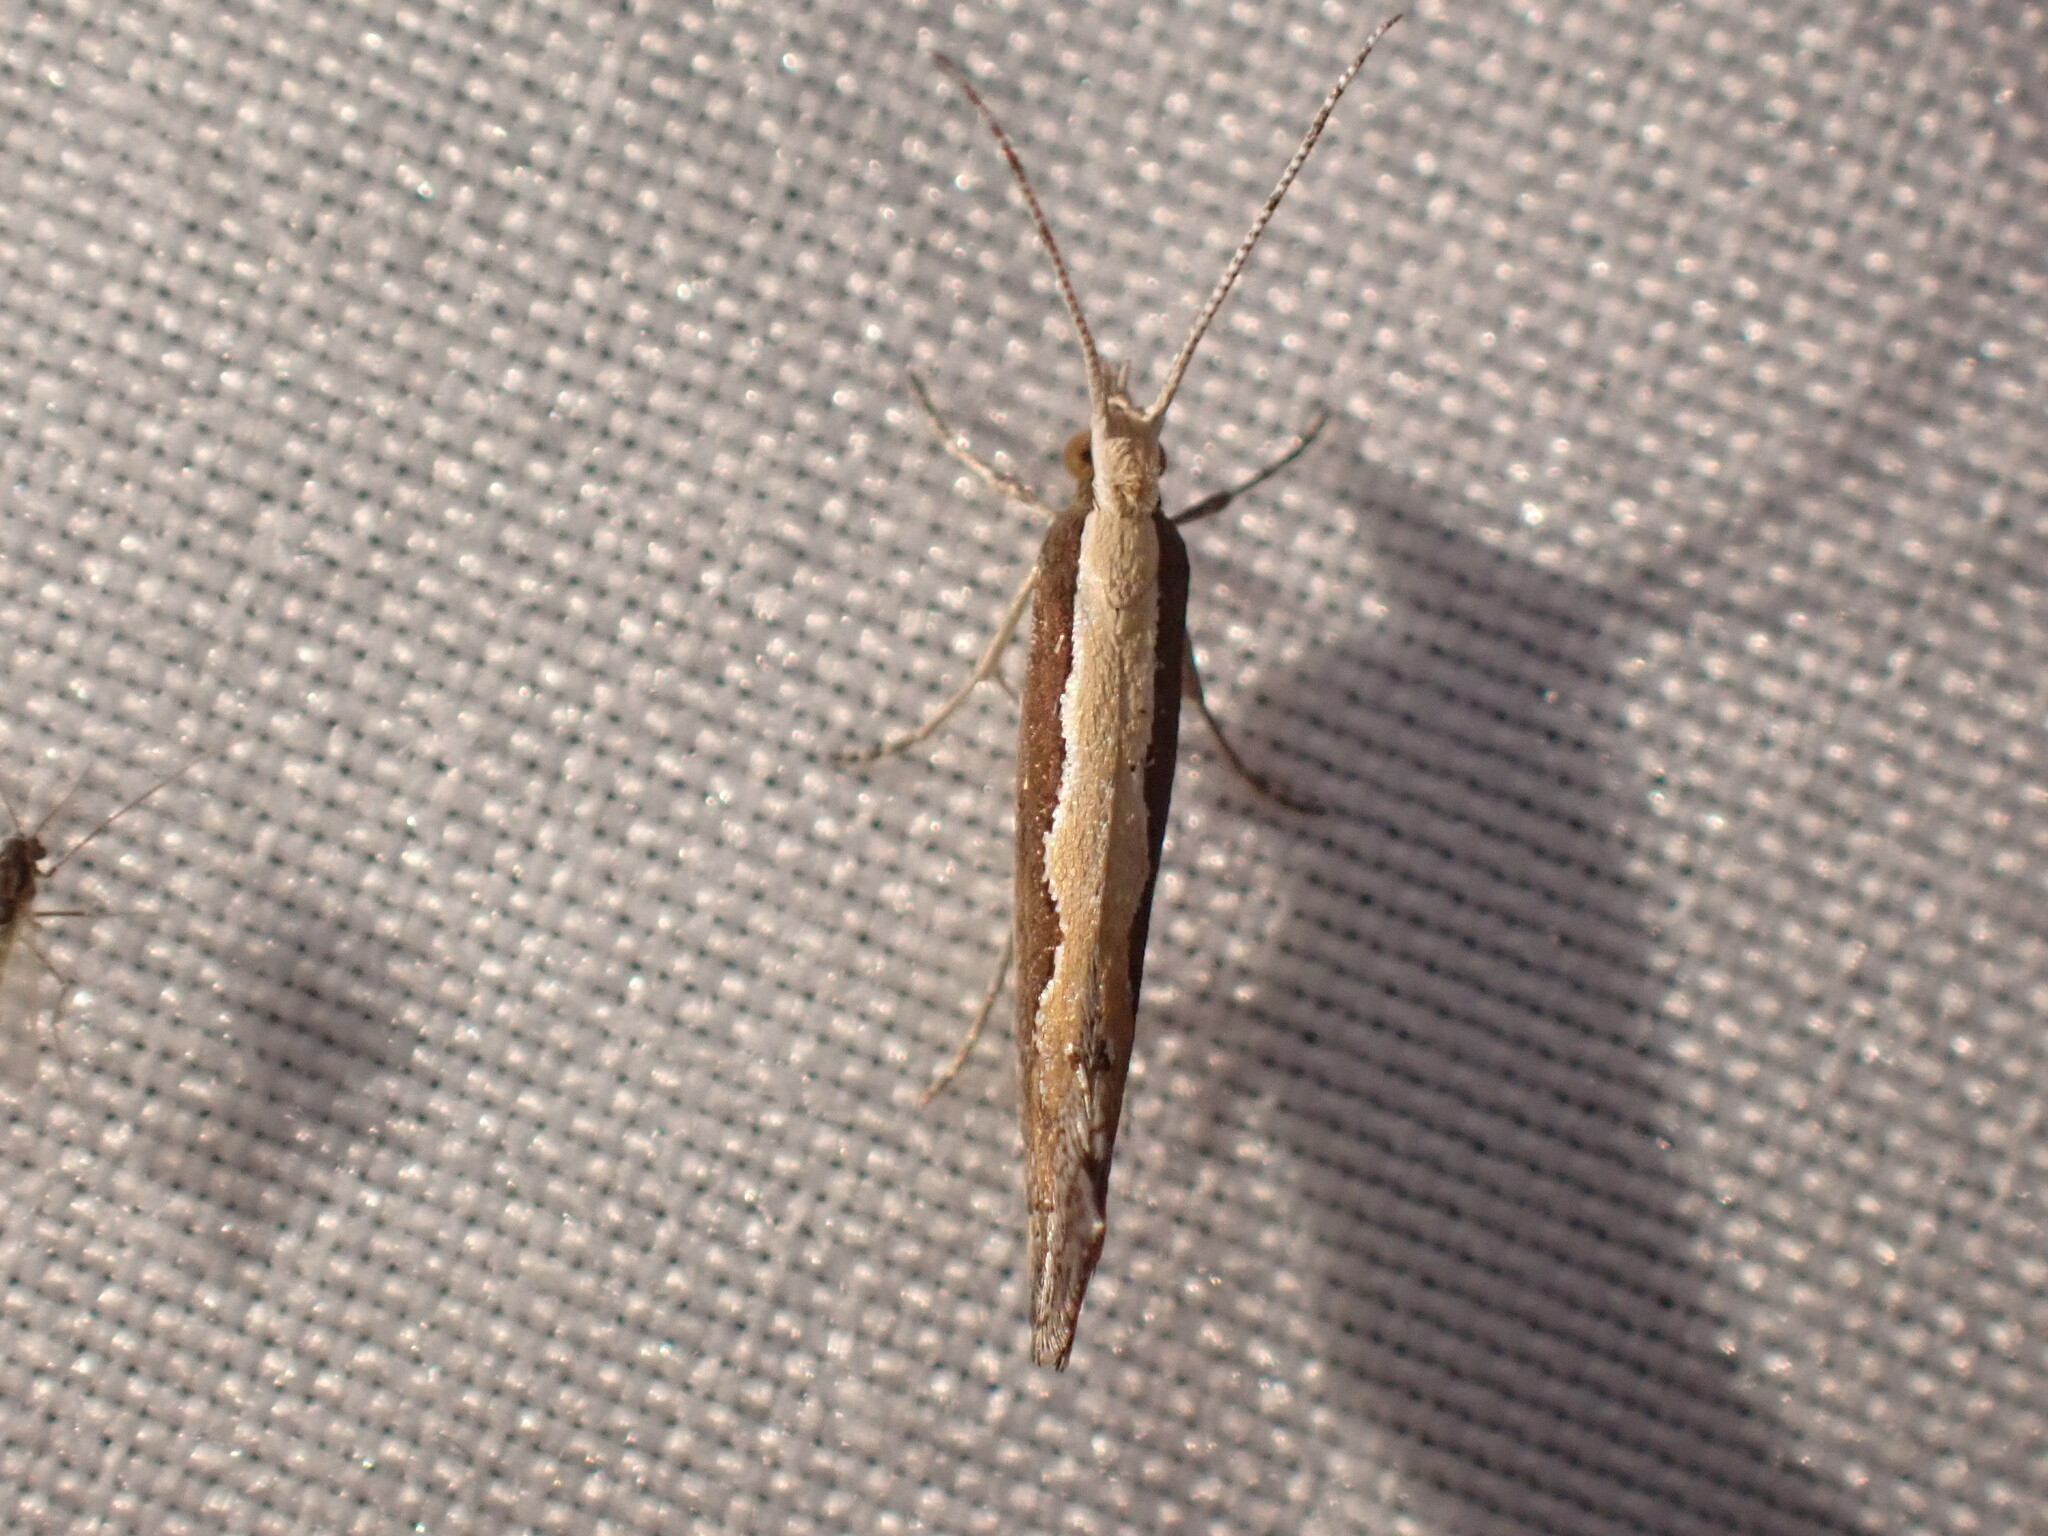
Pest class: diamondback_moth